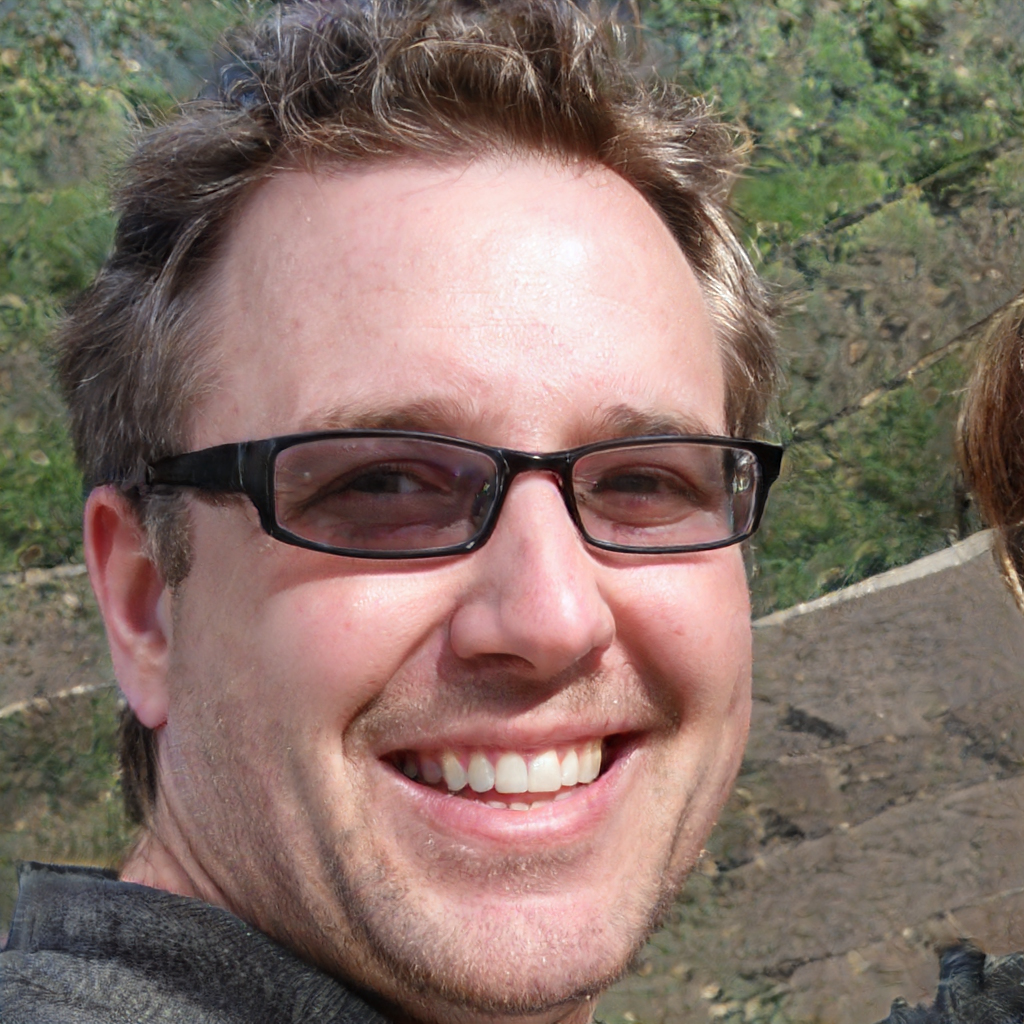
Gender: Male